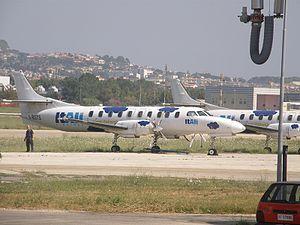
ItAli Airlines était une compagnie aérienne italienne basée à Pescara, dans les Abruzzes. Elle a été fondée le 24 octobre 2002.